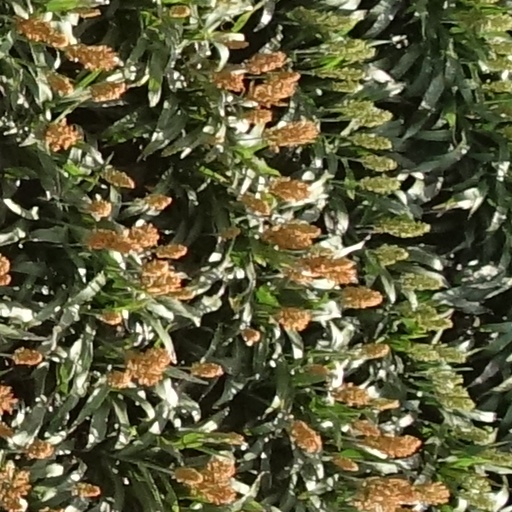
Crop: sorghum